Tarsal tunnel syndrome

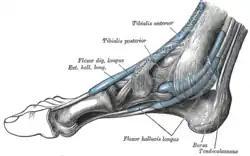
The mucous sheaths of the tendons around the ankle. Medial aspect.

Tarsal tunnel syndrome (TTS) is a nerve compression syndrome or nerve entrapment syndrome causing a painful foot condition in which the tibial nerve is entrapped as it travels through the tarsal tunnel. The tarsal tunnel is found along the inner leg behind the medial malleolus (bump on the inside of the ankle). The posterior tibial artery, tibial nerve, and tendons of the tibialis posterior, flexor digitorum longus, and flexor hallucis longus muscles travel in a bundle through the tarsal tunnel. Inside the tunnel, the nerve splits into three segments. One nerve (calcaneal) continues to the heel, the other two (medial and lateral plantar nerves) continue on to the bottom of the foot. The tarsal tunnel is delineated by bone on the inside and the flexor retinaculum on the outside.